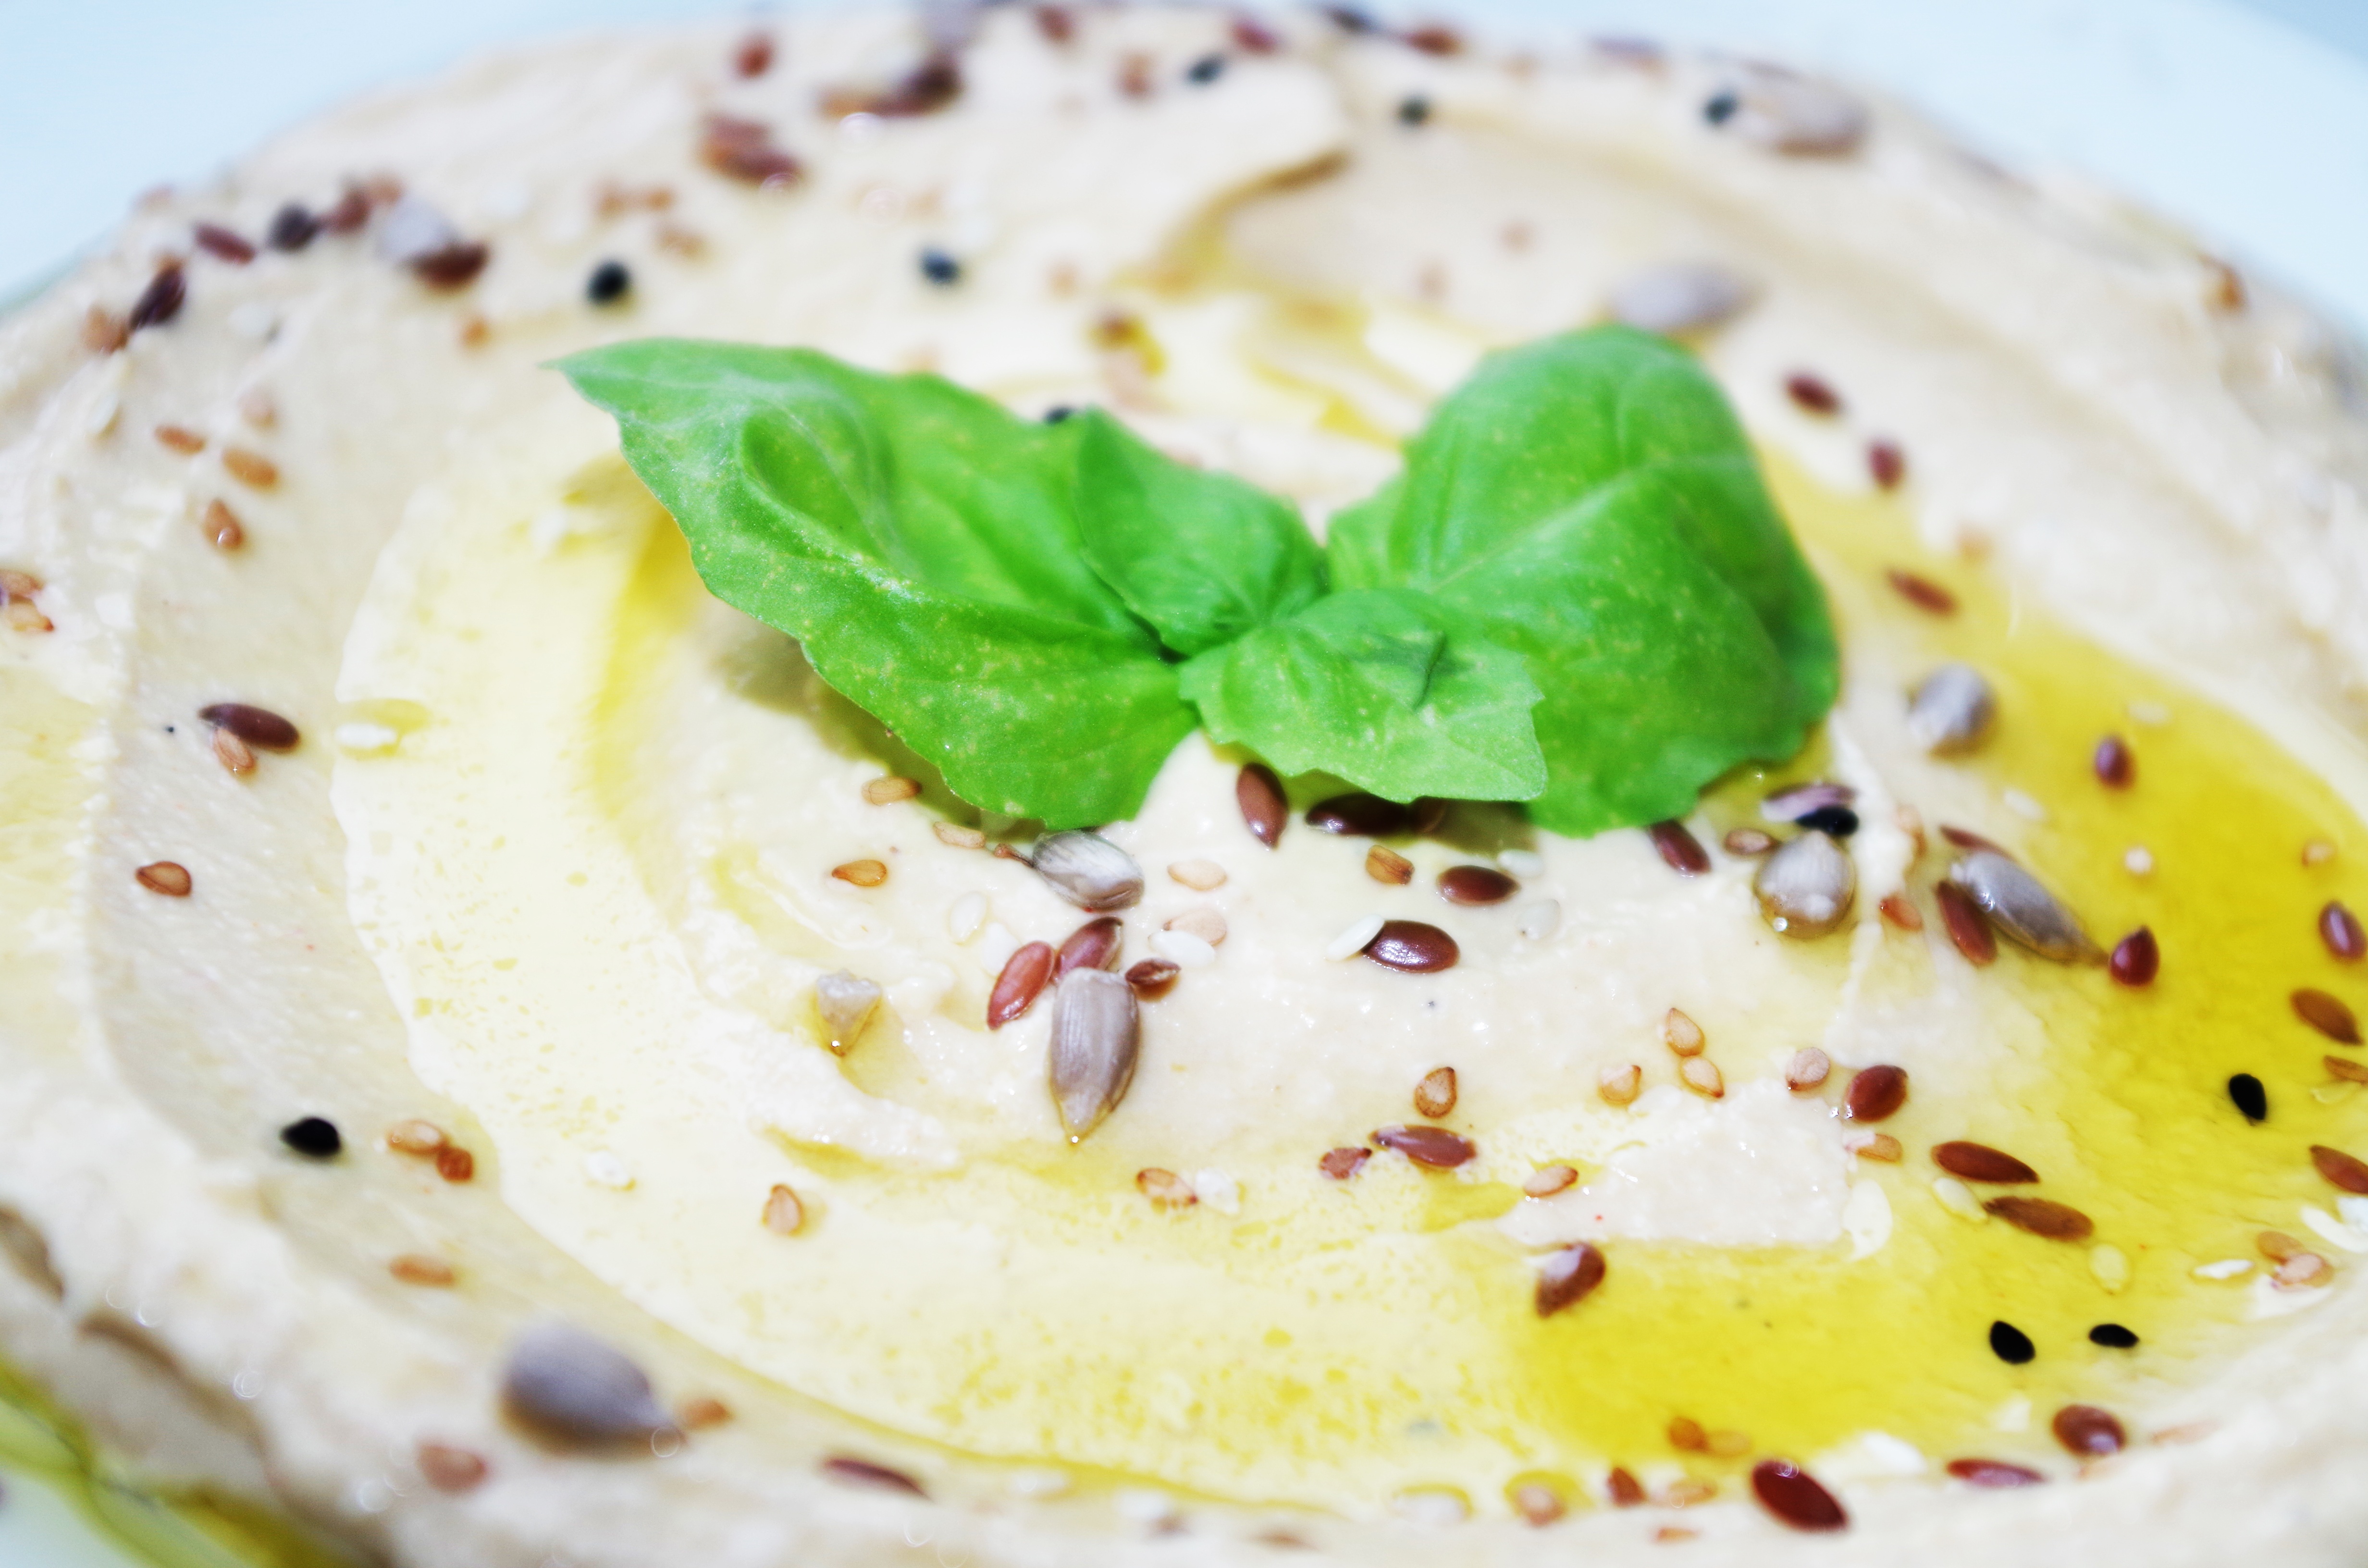
dish, meal, food, produce, vegetable, plate, breakfast, healthy, dessert, cuisine, sunflower, seeds, flax, sesame, grains, paste, chickpeas, appetizer, served, hummus, close east, indian cuisine, raita